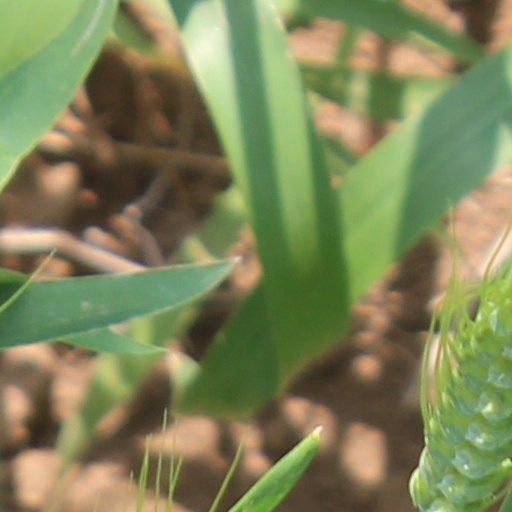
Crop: wheat